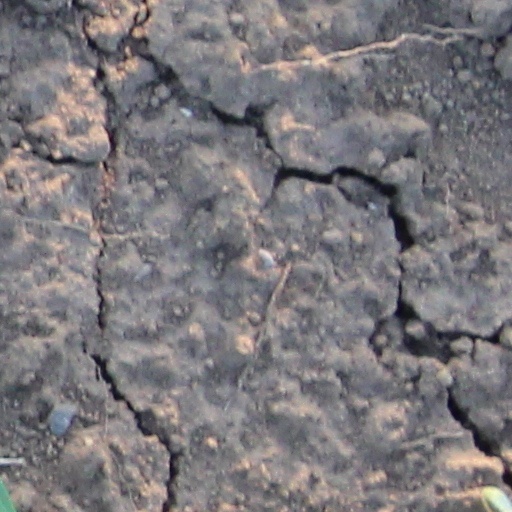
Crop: wheat